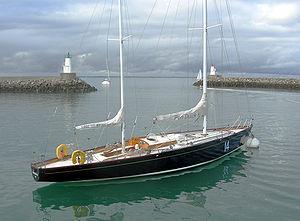
Le label « Bateau d'intérêt patrimonial » est décerné en France, par une commission de l'association "Patrimoine maritime et fluvial". Des arrêtés ministériels portent labellisation et exonération du droit annuel de francisation et de navigation des bateaux d’intérêt patrimonial.
Le Musée maritime de La Rochelle est un musée à flot, situé dans l'ancien bassin des chalutiers du Vieux-Port. Depuis avril 2015 le musée est complété par une partie à « terre » installée derrière l'Espace Encan dans des petits pavillons couverts de « chips » faits de toiles colorées.
Éric Tabarly est un navigateur français, né le 24 juillet 1931 à Nantes et mort en mer d'Irlande le 13 juin 1998 à la suite d'une chute à la mer.